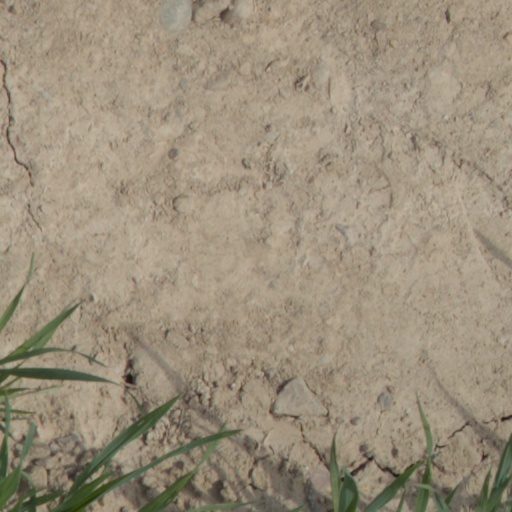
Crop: wheat